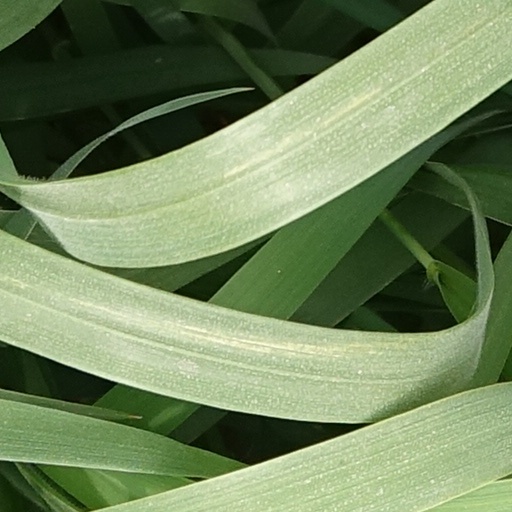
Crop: wheat